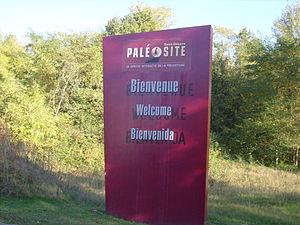
Paléosite de Saint-Césaire
Saint-Césaire est une commune du Sud-Ouest de la France située dans le département de la Charente-Maritime.
Le Paléosite est un espace muséographique et un centre d'interprétation de la Préhistoire situé dans la commune de Saint-Césaire, à 10 km à l'est de Saintes et à 15 km à l'ouest de Cognac, en Charente-Maritime, et se trouve à proximité du site archéologique de la Roche à Pierrot, où fut découvert un squelette néandertalien en 1979, nommé « Pierrette ».
Le tourisme en Charente-Maritime constitue l'un des piliers de l'économie départementale.